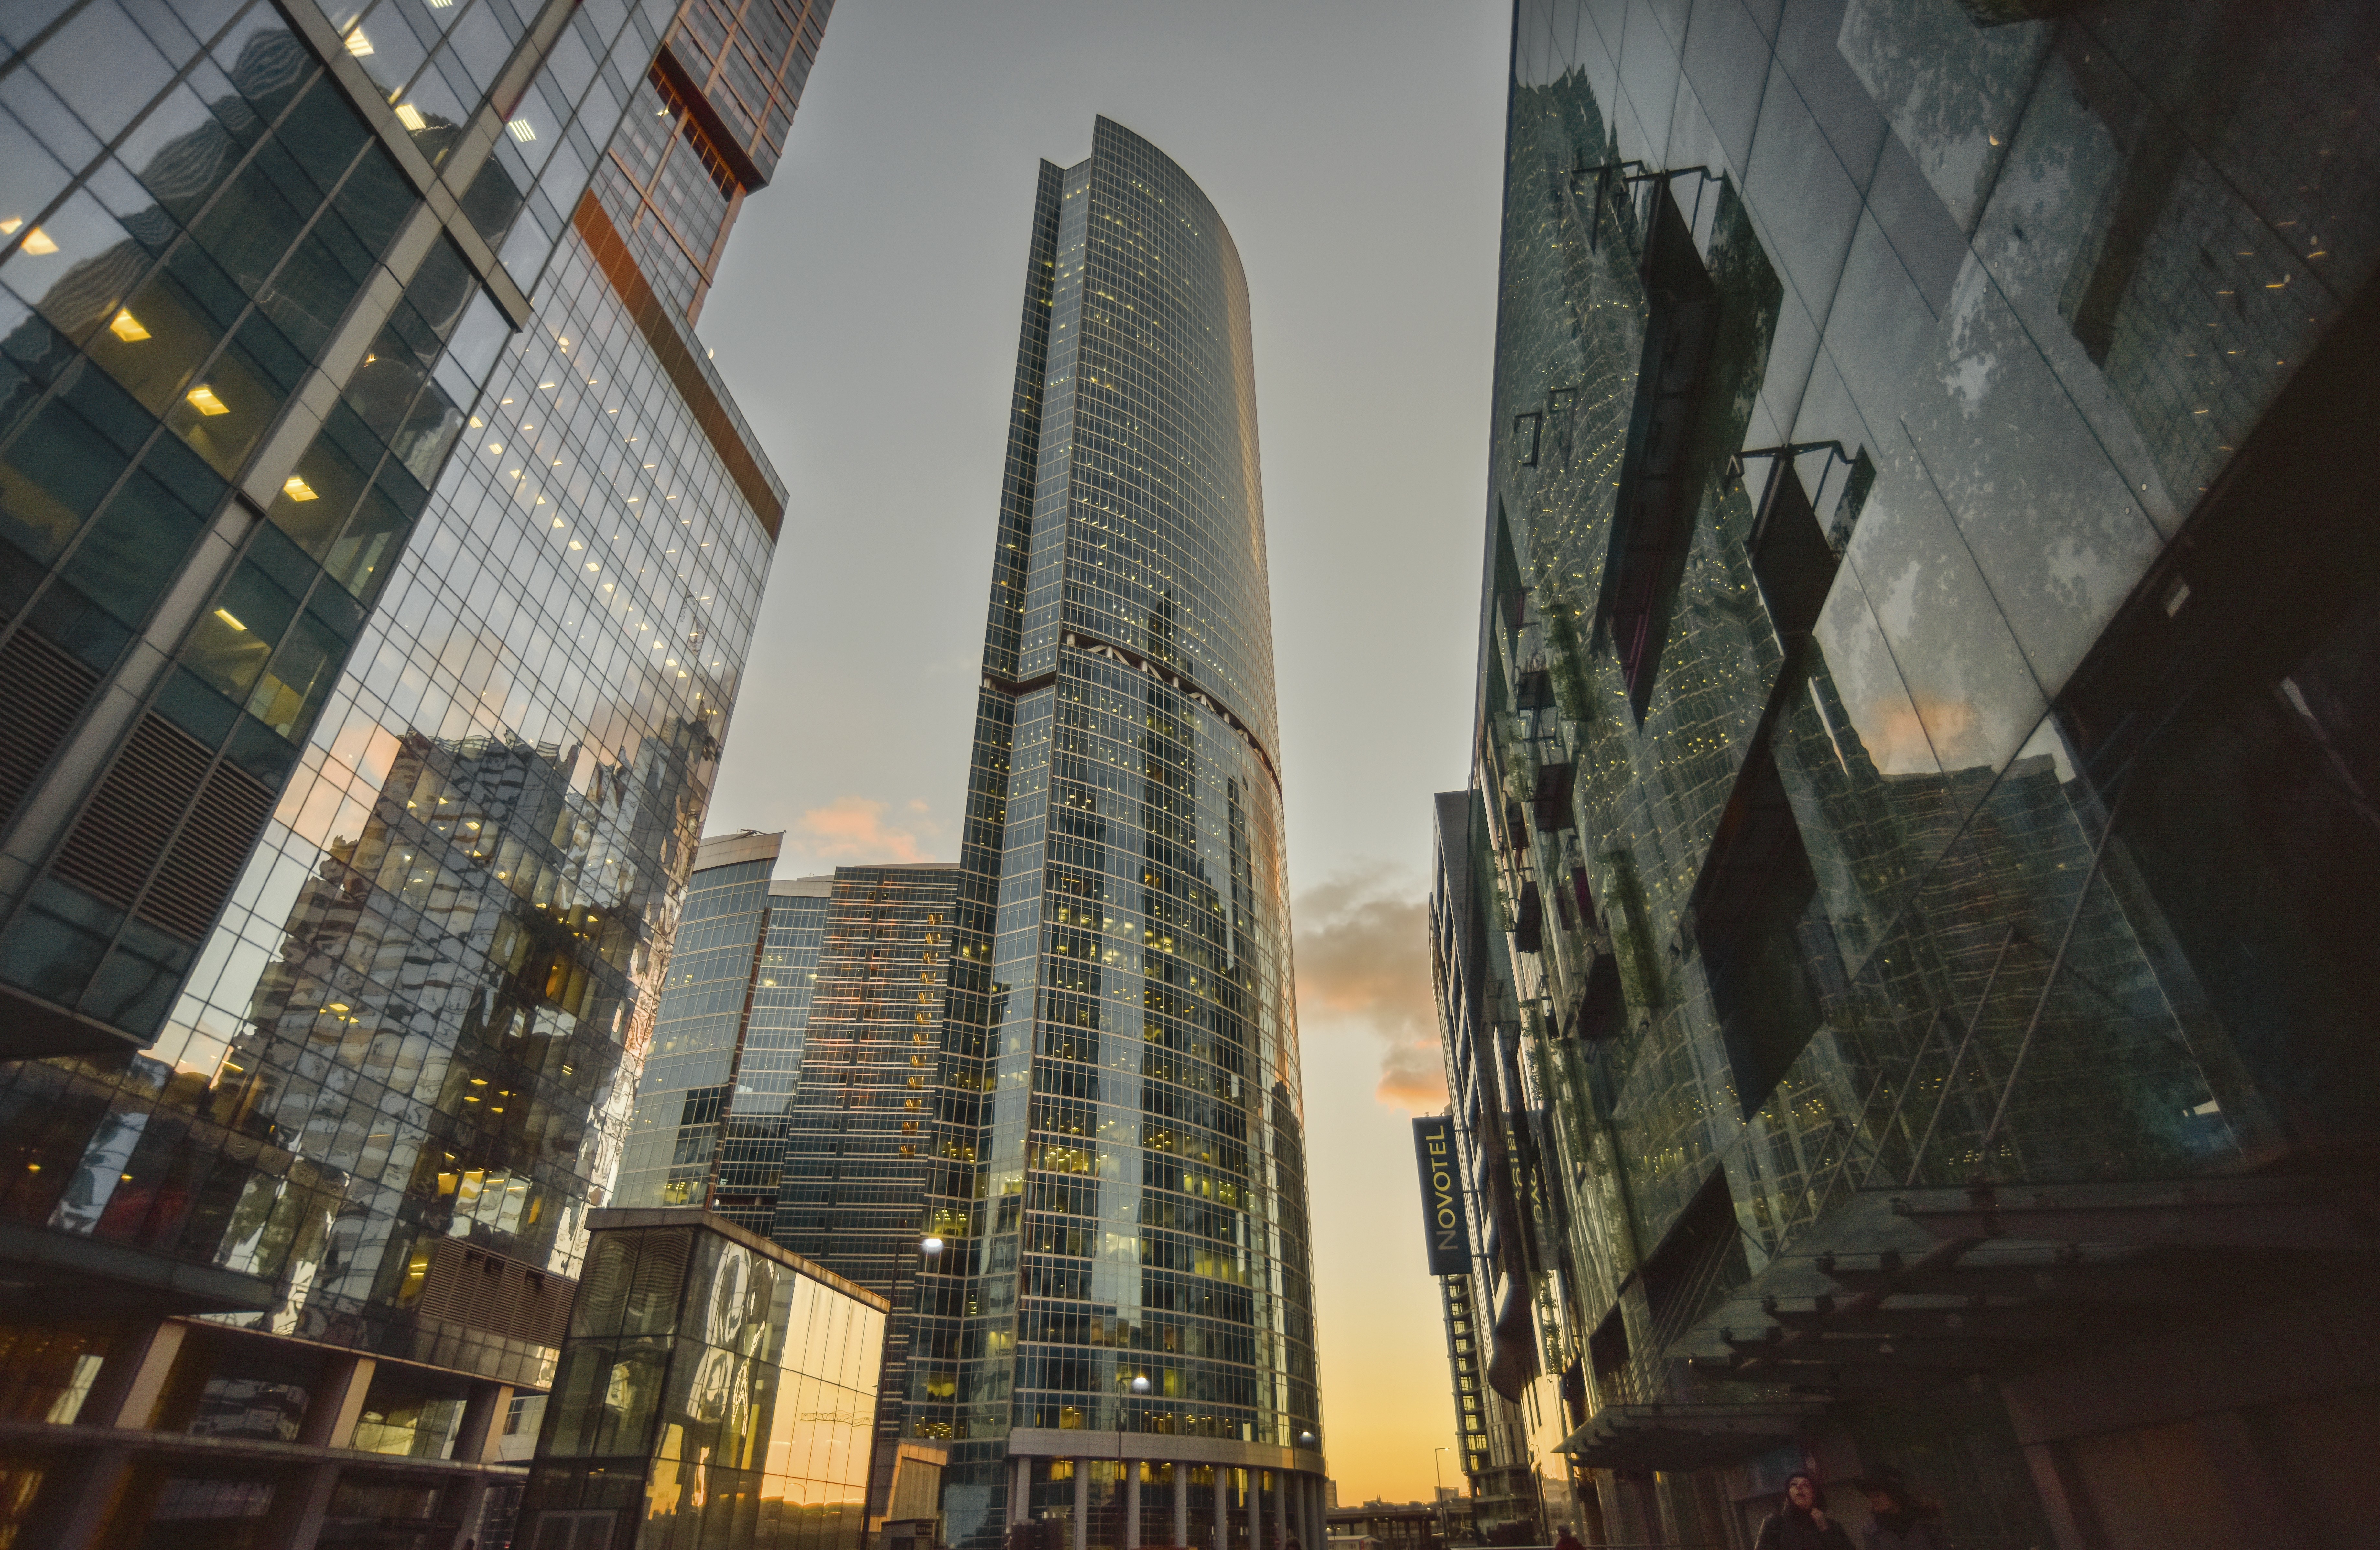
architecture, night, building, city, skyscraper, cityscape, downtown, evening, landmark, tower block, metropolis, urban area, human settlement, metropolitan area